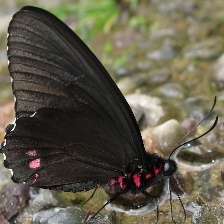
Species: GREEN CELLED CATTLEHEART